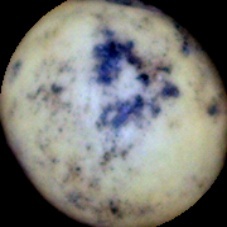
Label: Spotted